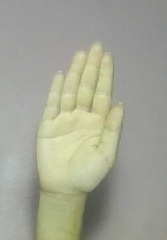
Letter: seen